Fairey Ferret

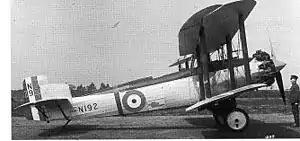
Ferret Mk.III

The Fairey Ferret was a 1930s British general-purpose biplane designed and built by the Fairey Aviation Company. It performed well in trials but was not ordered into production.